Battle of Kostiuchnówka

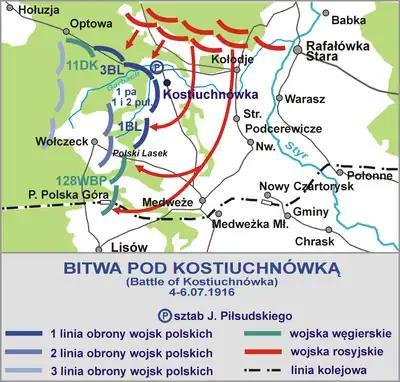
Map of the battle

Starting on June 6, a major Russian push was directed against the 40 km line between Kołki and Kostiuchnówka, with the aim of taking the position and then advancing towards Kovel. With Polish legionnaires staying put and holding the ground, more Russian reinforcements were thrown in, while the battle of Kostiuchnówka had become one of the major struggles in the area during World War I. Polish forces launched a counterattack, pushing back the Russians – who had not expected such a bold move – on the night of June 8 and 9.